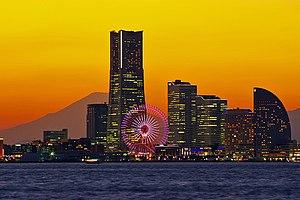
Nishi est l'un des 18 arrondissements de la ville de Yokohama au Japon. Il est situé à l'est de la ville, au bord de la baie de Tokyo.